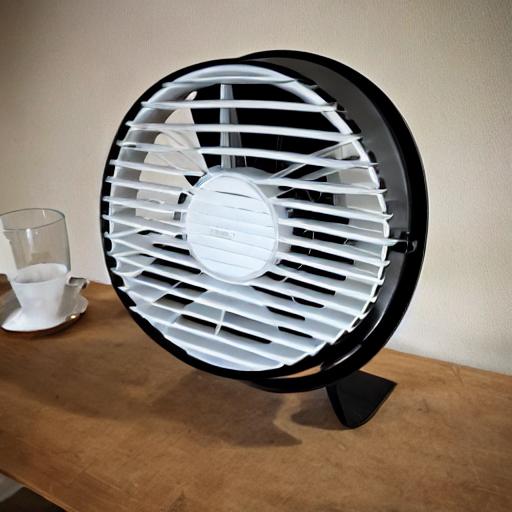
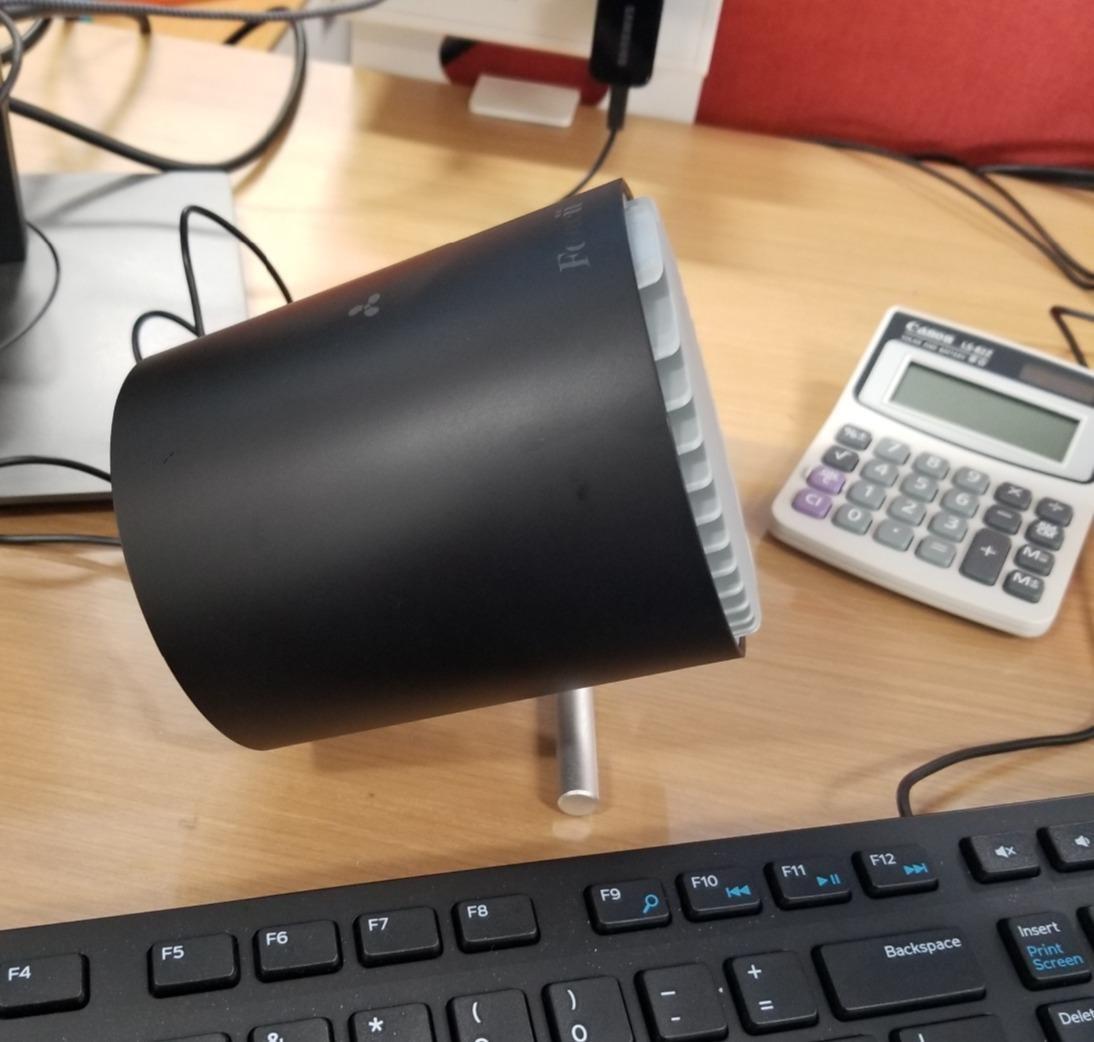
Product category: fan
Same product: no